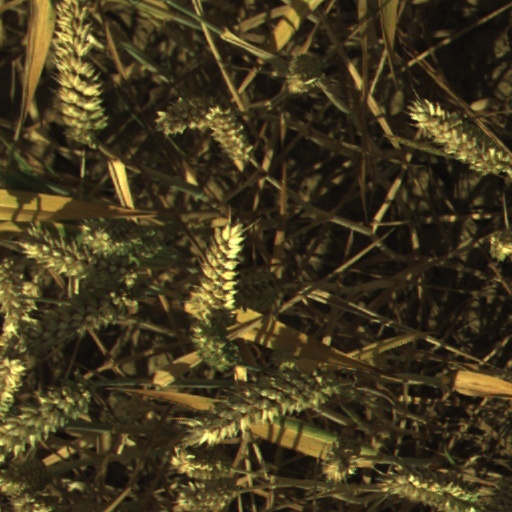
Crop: wheat